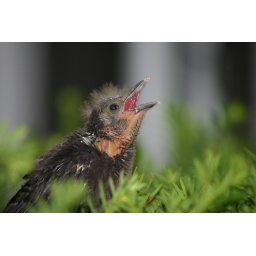
One of the babies from the bird family living in the tree in our front yard